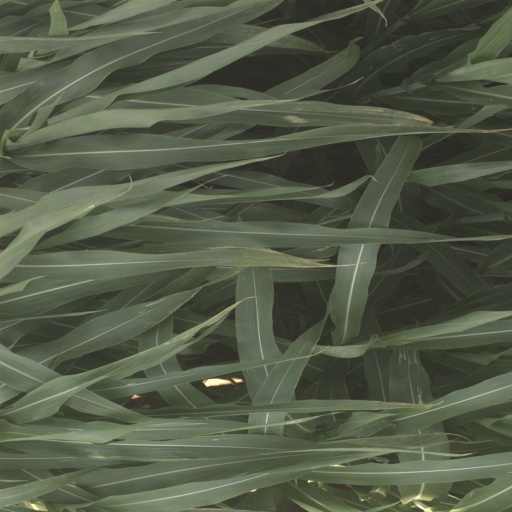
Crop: sorghum